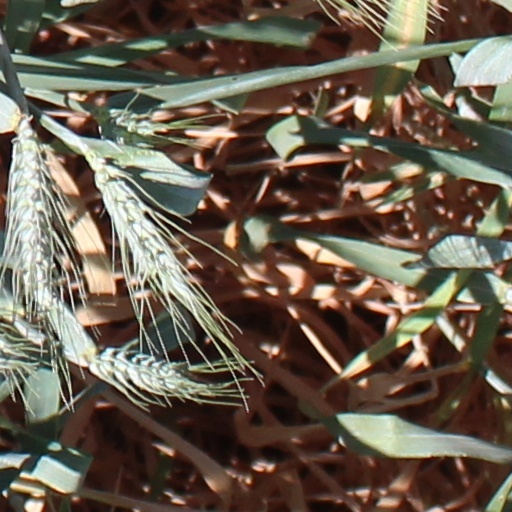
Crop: wheat